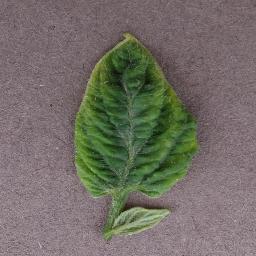
Label: Tomato___Tomato_Yellow_Leaf_Curl_Virus